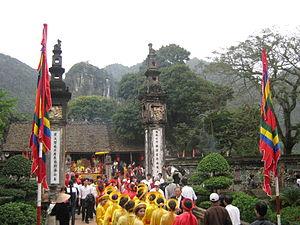
Hoa Lu est une ancienne capitale du Viêt Nam située à 90 km au sud de Hanoï. Entre 968 et 1010, elle fut la capitale de trois dynasties féodales du Viêt Nam : Dinh, Tien Le et Lý. En 1010, le roi Ly Thai To transféra la capitale à Hanoï. Le roi fit construire plus tard à Hoa Lu de nombreux temples et pagodes.
Hanoï est la capitale du Viêt Nam. Située au nord du pays, au centre du delta du fleuve Rouge et sur les rives du fleuve Rouge, sa population est estimée à environ 7,5 millions d'habitants en 2018, dont 2,6 millions dans la ville-centre. Son aire métropolitaine abrite près de 16 millions d'habitants. Si Hanoï est la capitale du pays, elle n'est que la deuxième ville la plus peuplée du Viêt Nam, après Hô-Chi-Minh-Ville, située à 1 760 km au sud. Son paysage urbain est marqué par la présence de nombreux lacs, de grandes artères arborées, d'une vieille ville marchande parsemée de nombreux édifices religieux, de l'ancien quartier français, ainsi qu'une périphérie en pleine expansion. La cité impériale de Thang Long, située au cœur de l'ancienne citadelle est classée au patrimoine mondial de l'UNESCO.